Alexander House (Spartanburg, South Carolina)

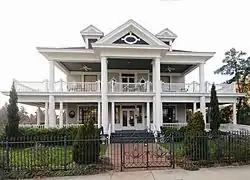
Alexander House, February 2012

Alexander House (also known as Alexander Music House) is a historic house located at 319 East Main Street in Spartanburg, Spartanburg County, South Carolina.